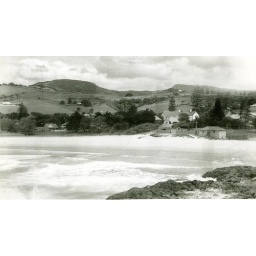
Kiama Surf beach and the new club house in the 1950's